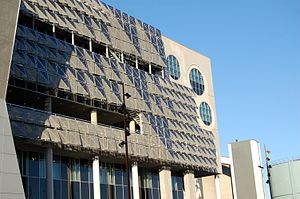
Musikkens Hus (Aalborg) / Fondens bestyrelse
Solceller på den sydlige ende af Musikkens Hus
Musikkens Hus' solceller
Musikkens Hus er et musikhus i Aalborg, der omfatter bl.a. koncertsal og øvelokaler for Aalborg Symfoniorkester og Det Jyske Musikkonservatorium foruden undervisningslokaler for sidstnævnte og Aalborg Universitets uddannelser i musikvidenskab og musikterapi. Musikkens Hus er placeret på Musikkens Plads ved Limfjorden på et gammelt havneområde ved Nordkraft. Byggeriet blev påbegyndt i juli 2010 og de første flyttede ind i huset den 1. juli 2013. Huset blev indviet d. 29. marts 2014.